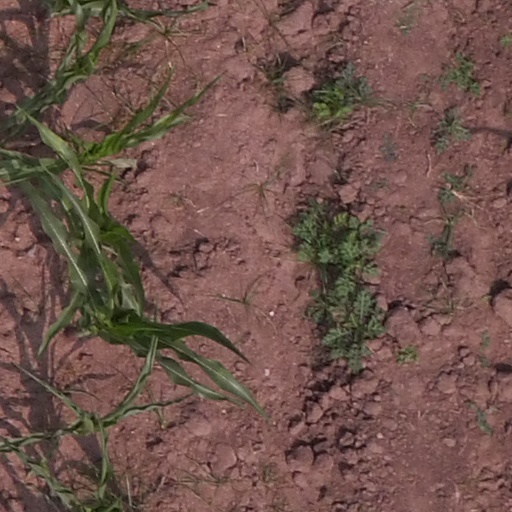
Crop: maize; corn